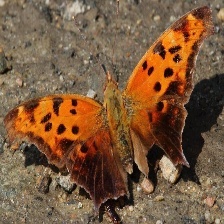
Species: EASTERN COMA
Butterfly family (ImageNet category): admiral